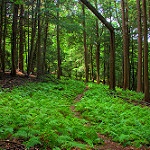
Scene: Outdoor